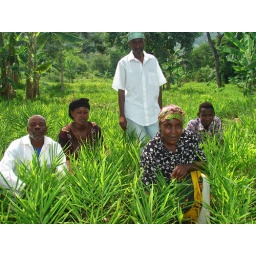
These ginger plants are grown under furrow irrigation and receive reasonable market prices.